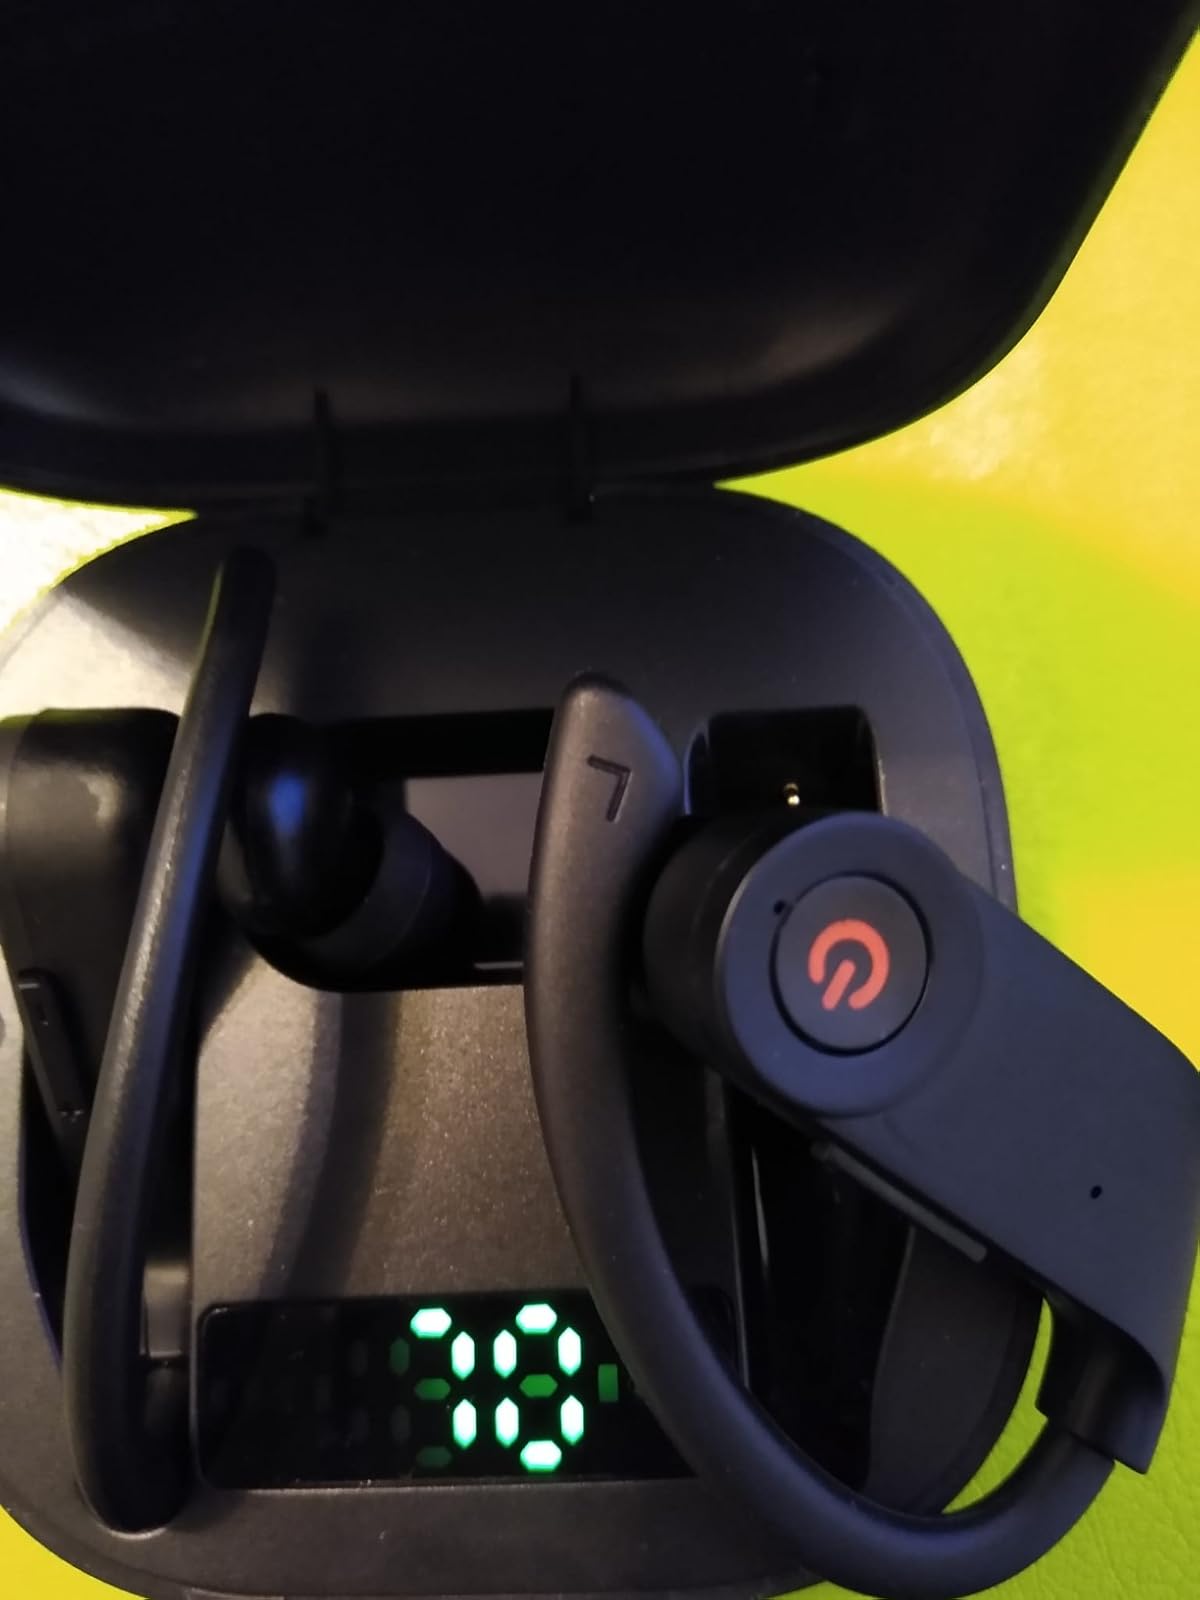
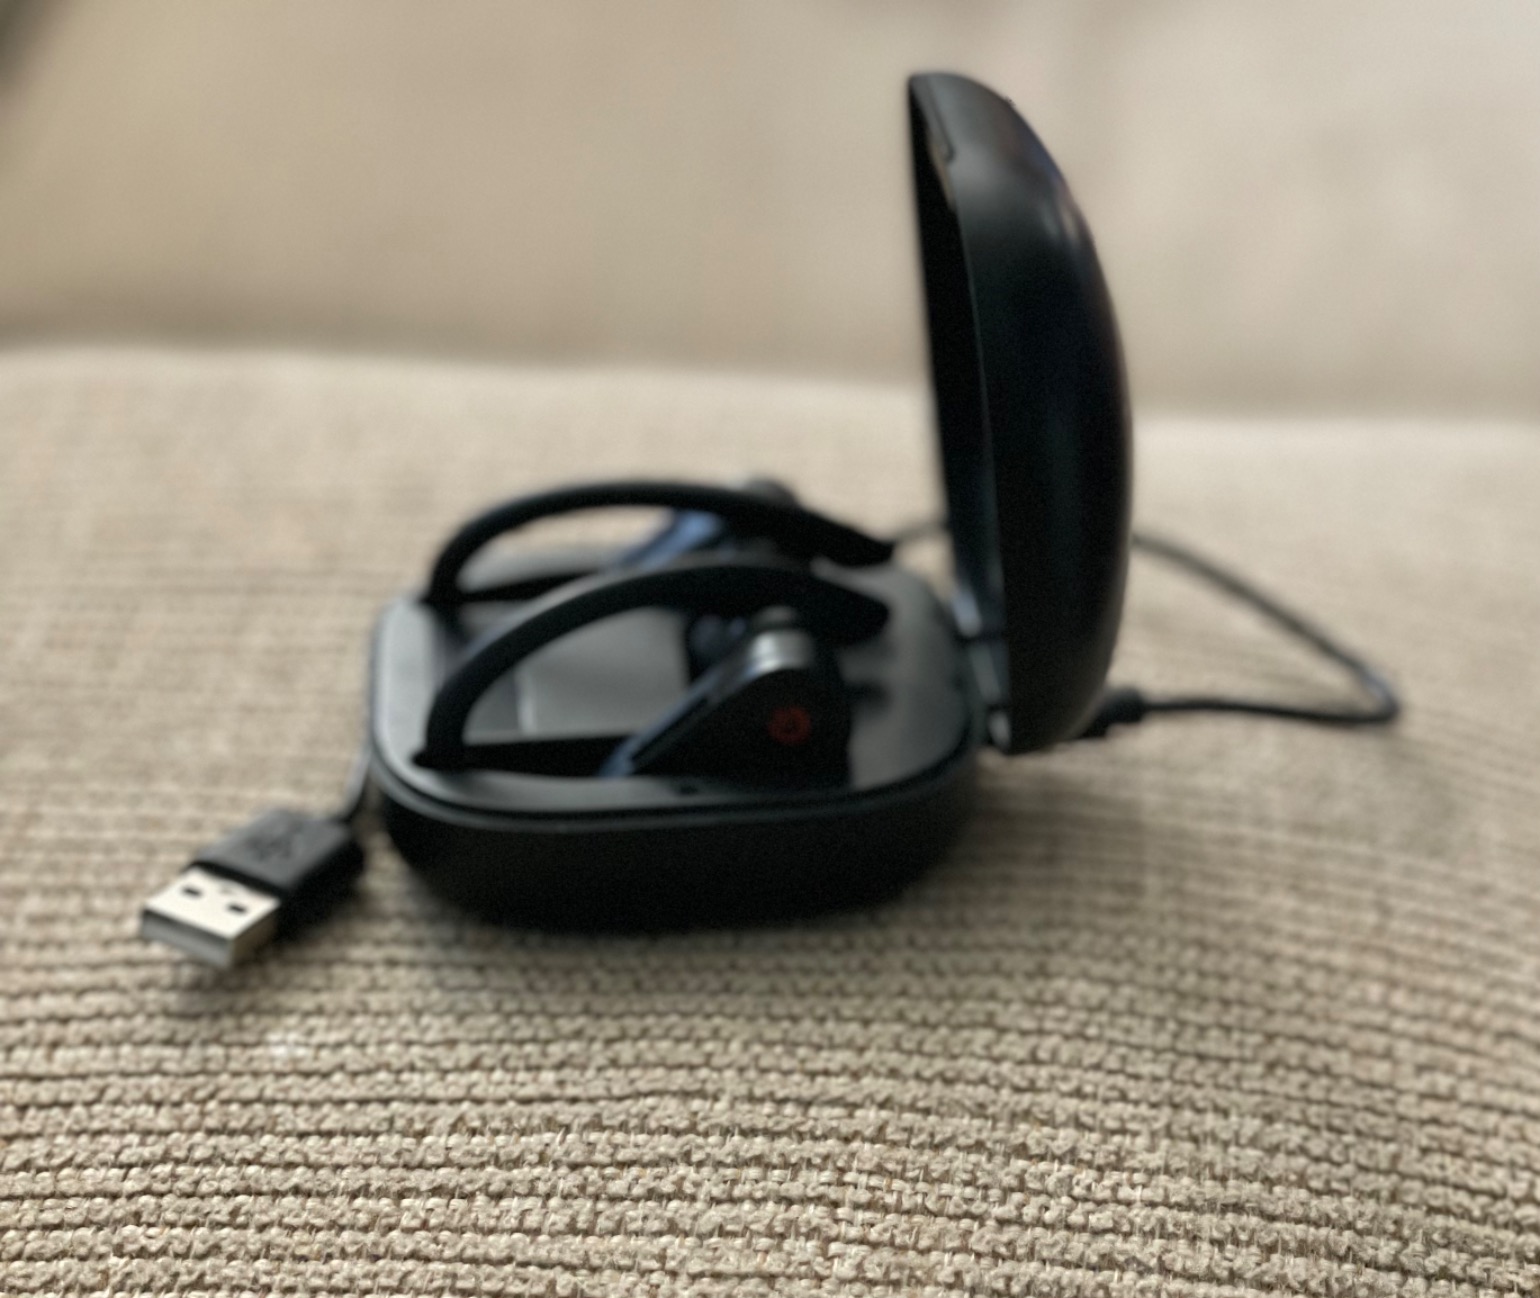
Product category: earbuds
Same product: yes